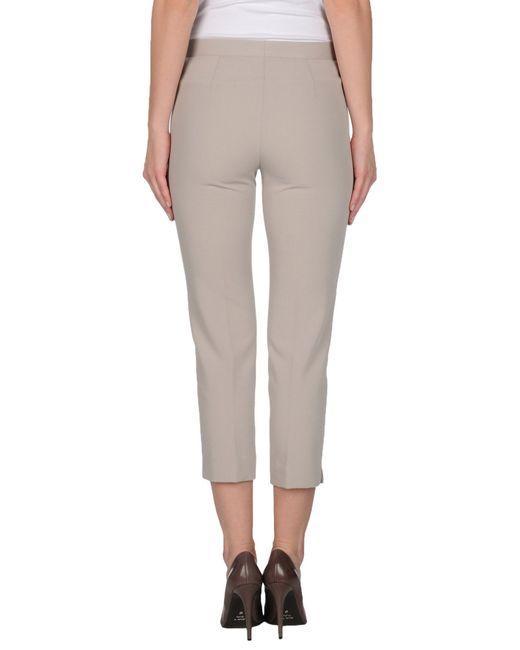
Damen knöchellange formale elegante graue Hose